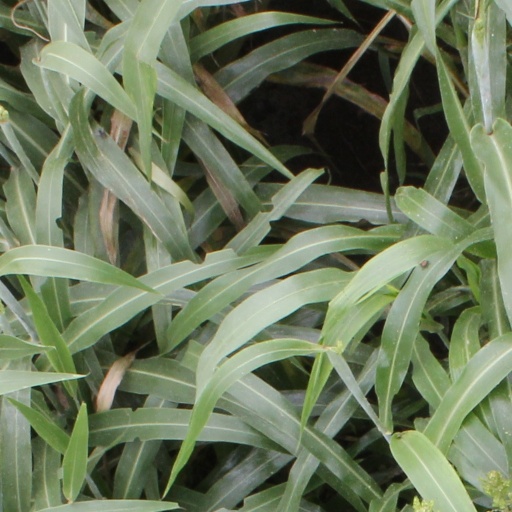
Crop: sorghum